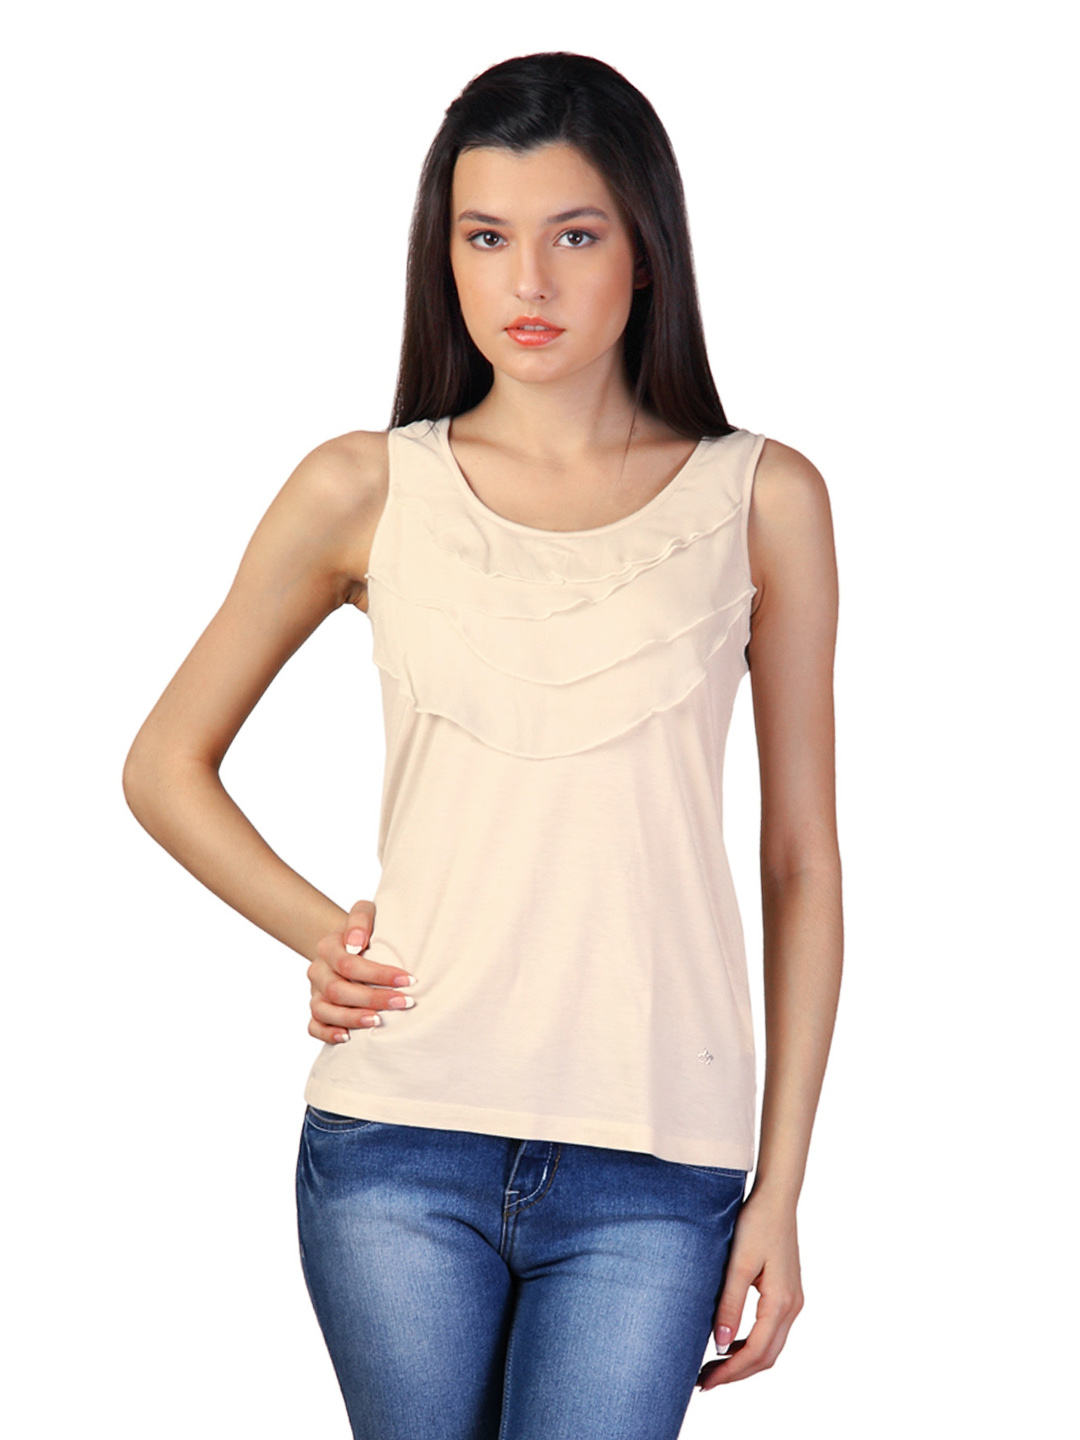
Arrow Woman Beige Top
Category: Apparel / Topwear / Tops
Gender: Women
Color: Beige
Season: Summer 2012
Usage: Casual